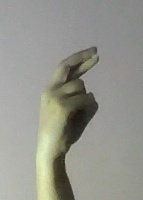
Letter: zay